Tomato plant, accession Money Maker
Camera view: bottom (45 deg); turntable rotation: 300 degrees
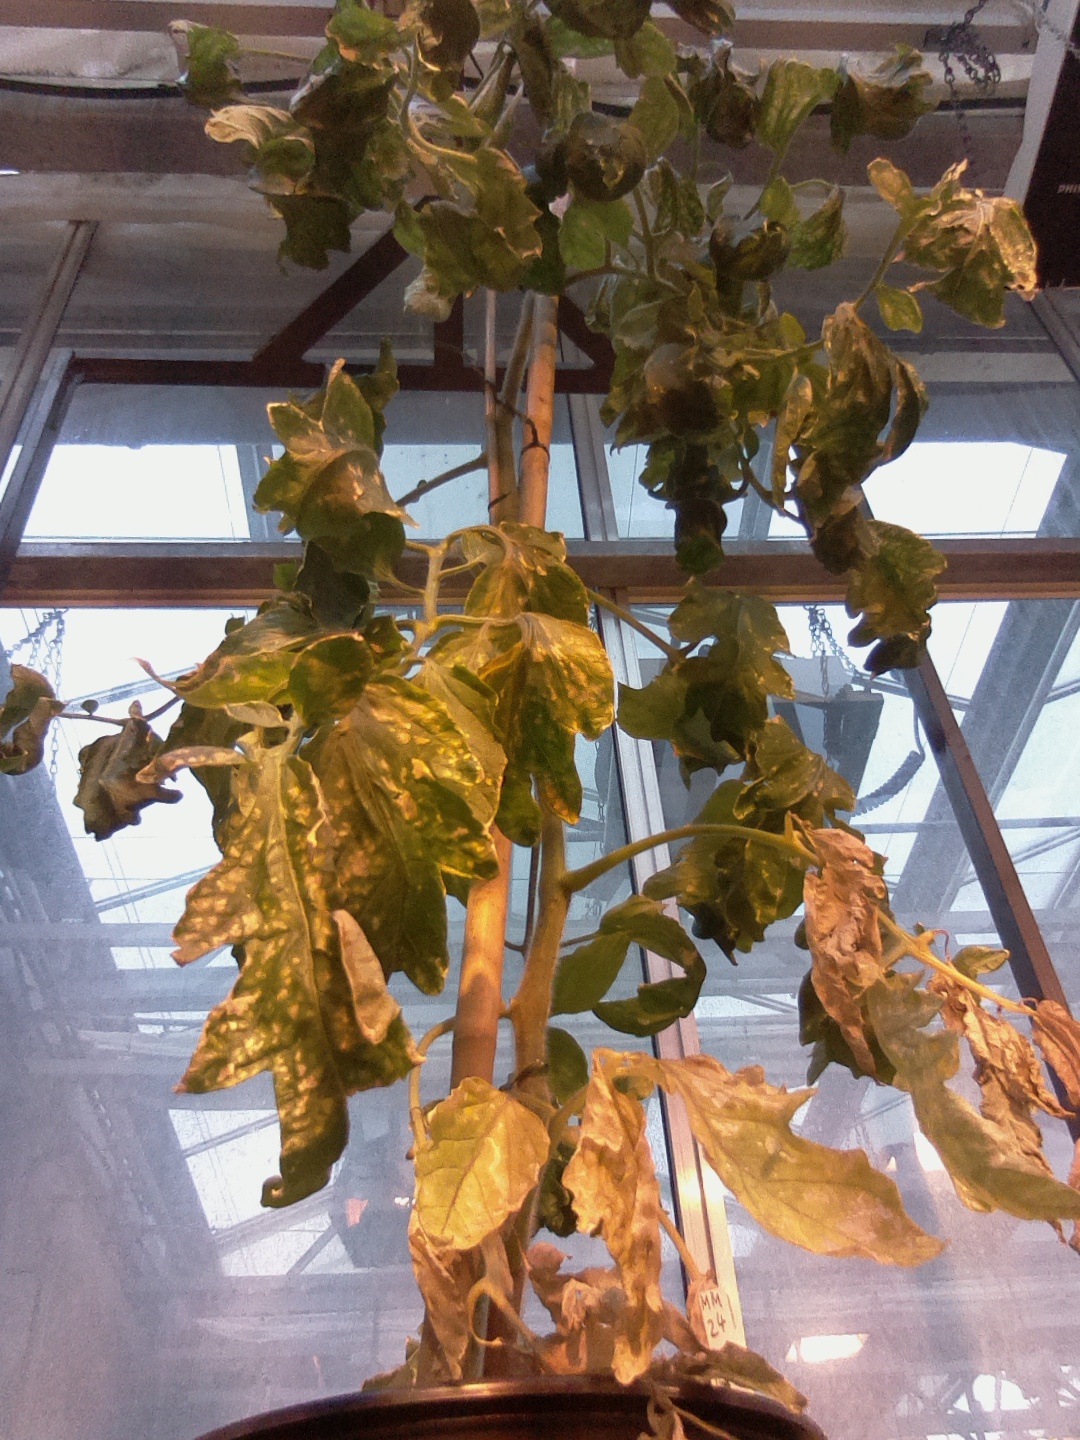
BBCH growth stage 29: 90%-100% Side shoots formed